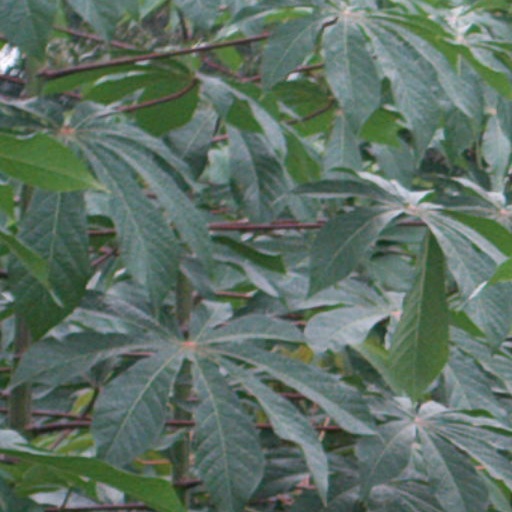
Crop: cassava